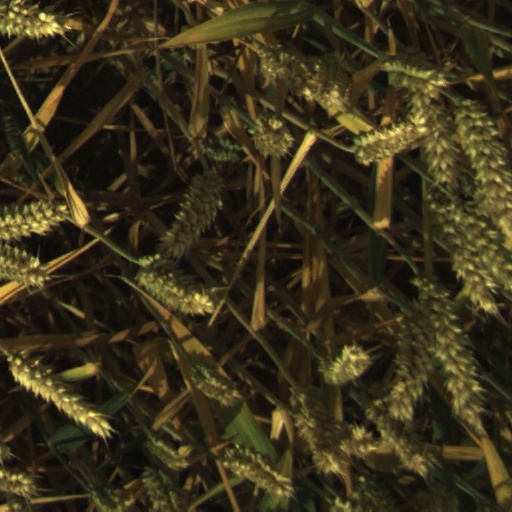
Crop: wheat